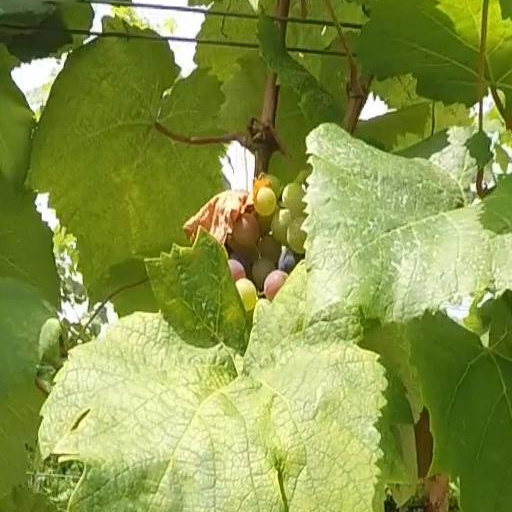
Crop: grape